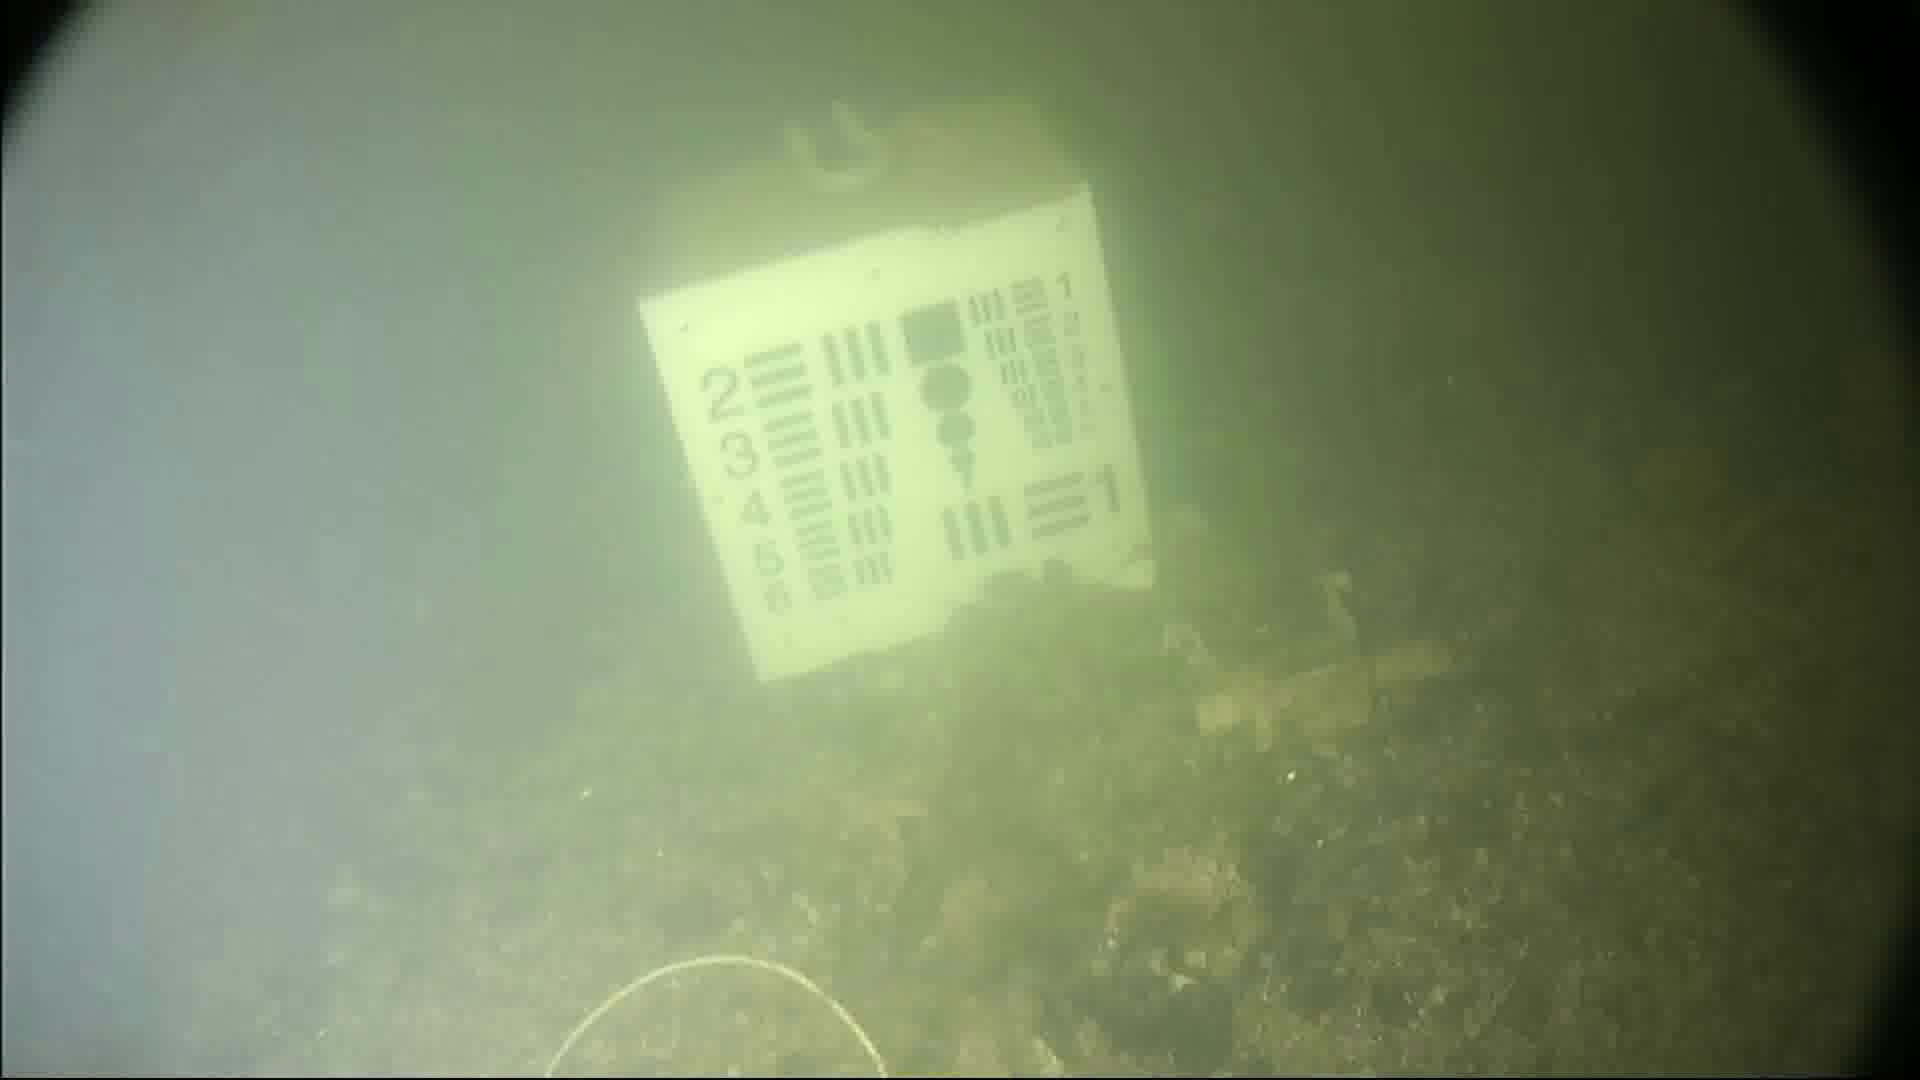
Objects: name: starfish
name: jellyfish